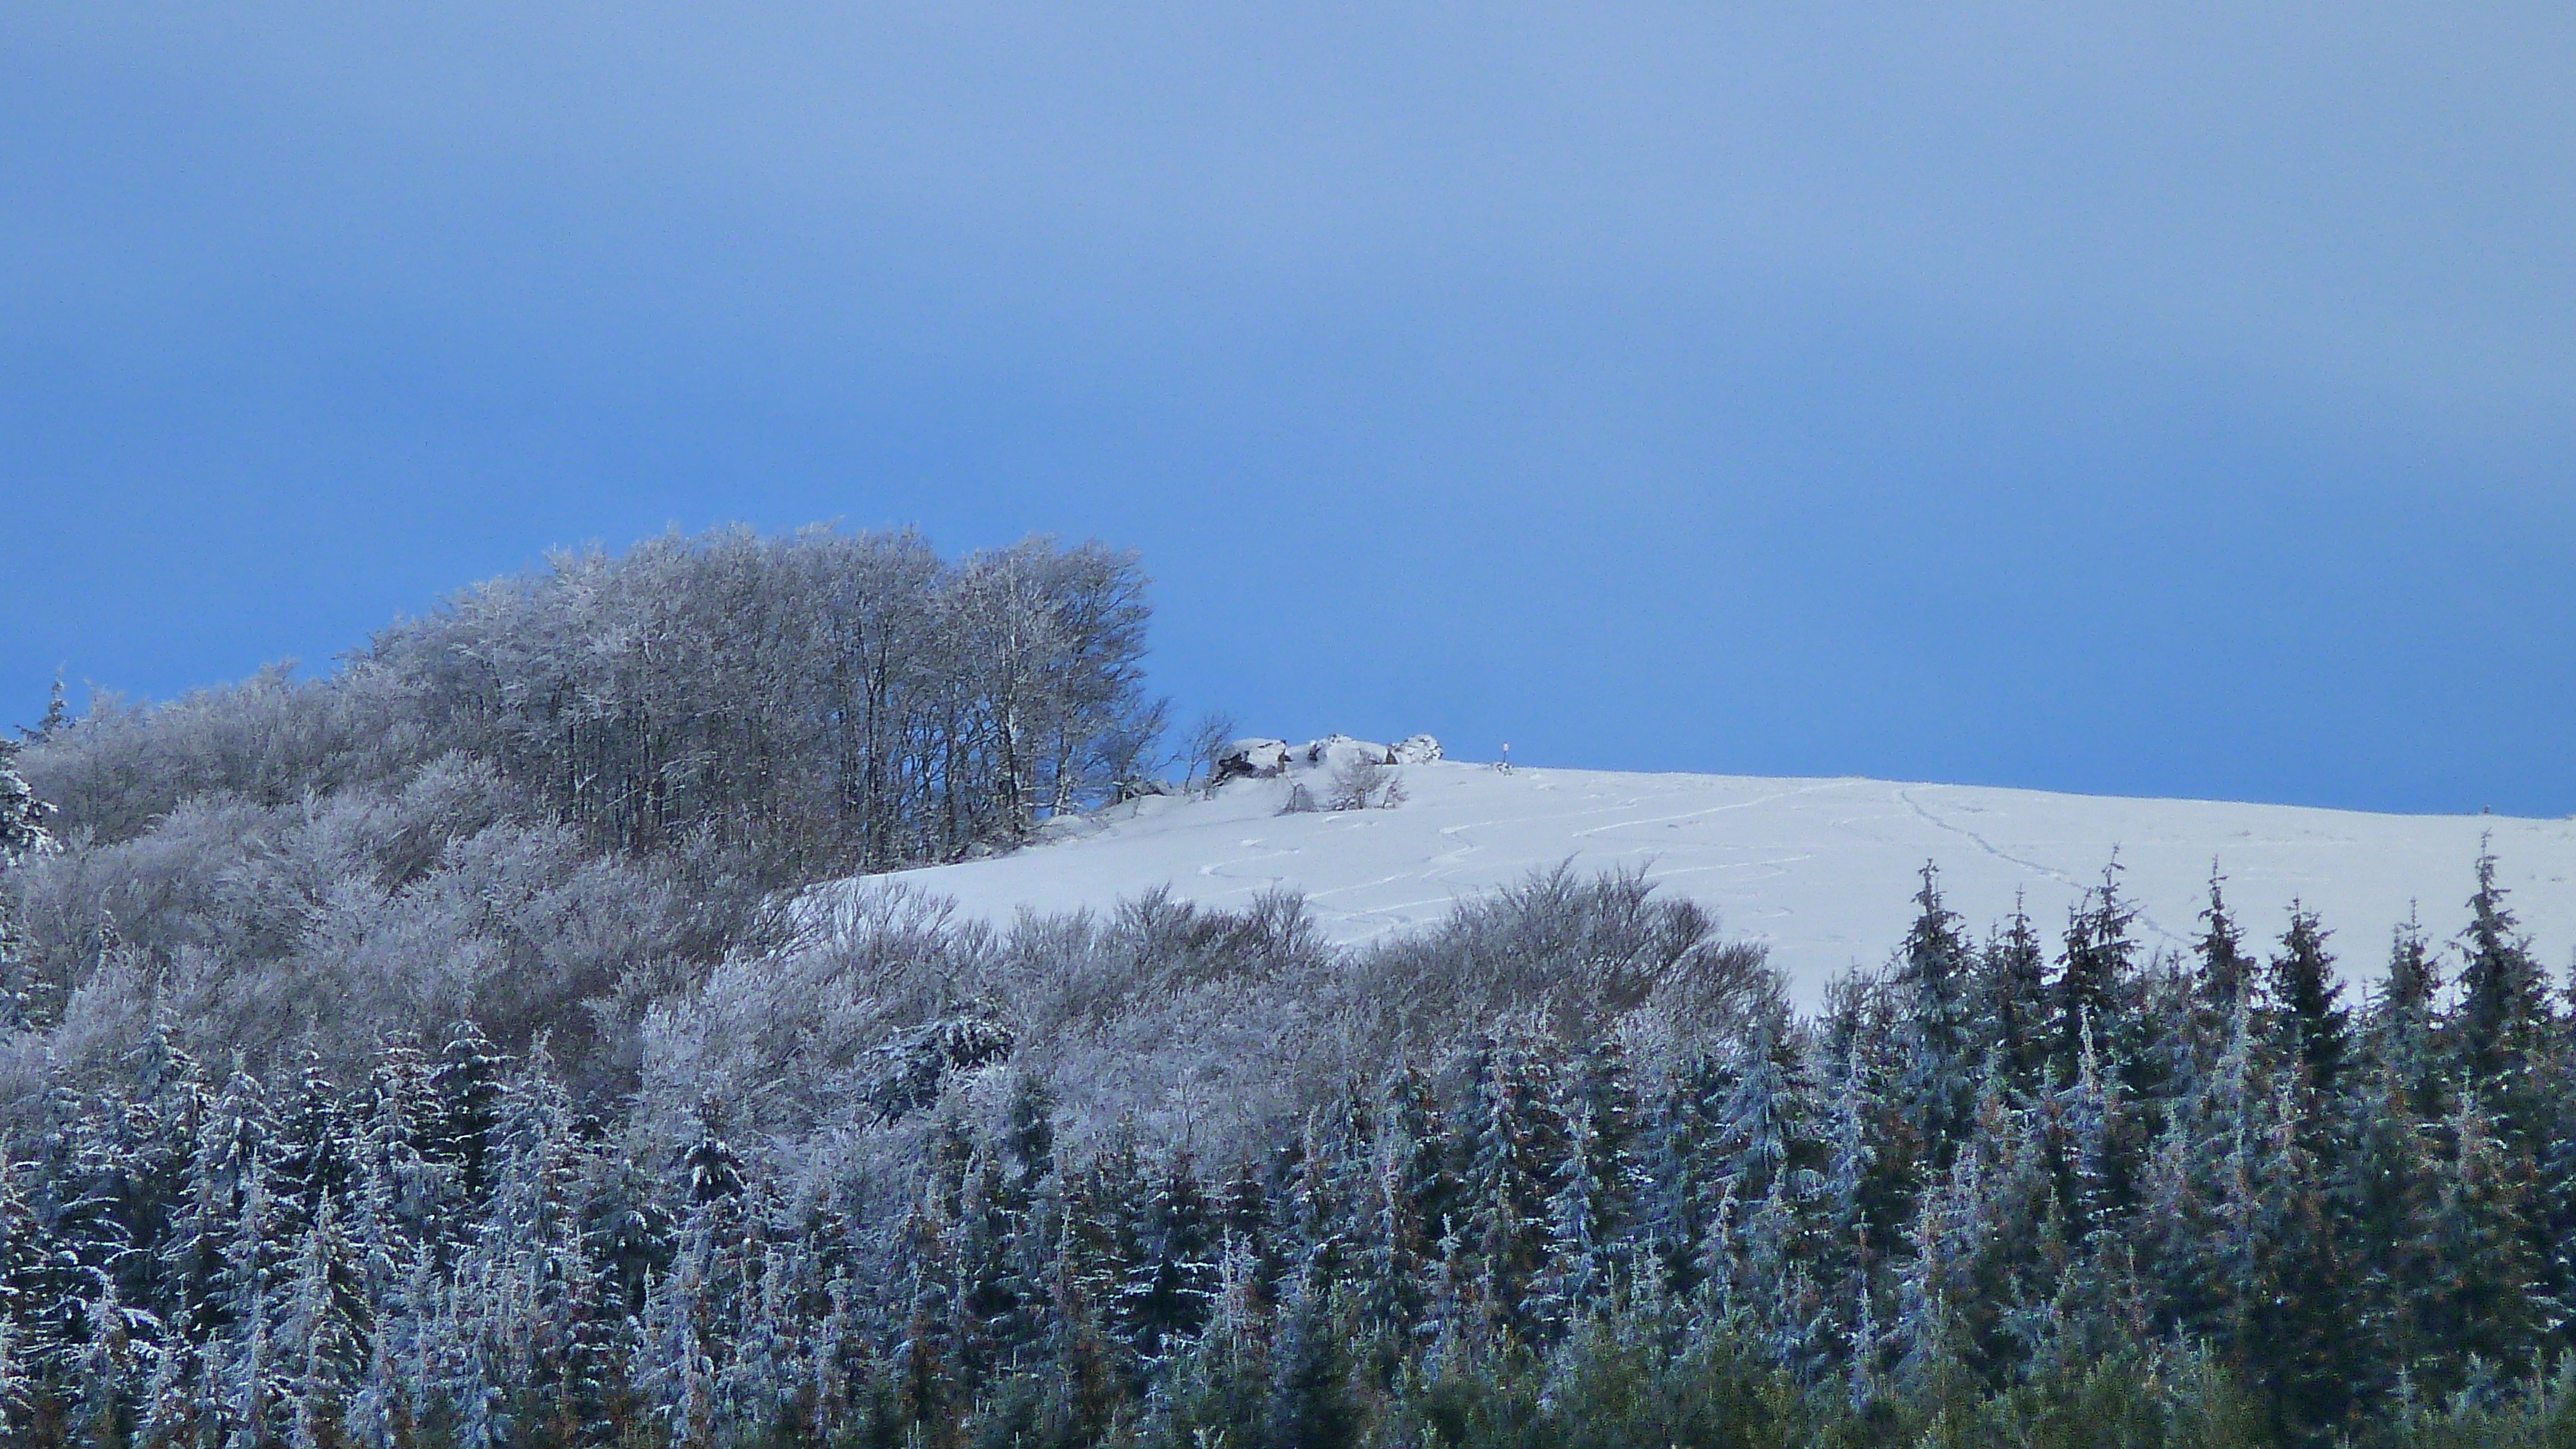
tree, nature, forest, wilderness, mountain, snow, winter, plant, meadow, hill, frost, mountain range, france, weather, snowy, season, ridge, winter landscape, spruce, plateau, habitat, ecosystem, pyrenees, landscape snow, woody plant, mountainous landforms